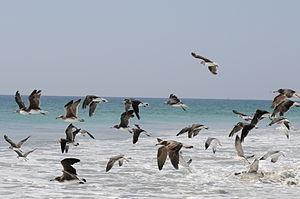
Salalah est une ville portuaire du sultanat d'Oman située sur la mer d'Arabie au pied du djebel al Qara. Elle est la capitale de l'entité administrative la plus méridionale du pays, le gouvernorat du Dhofar. En 2008, elle compte 190 348 habitants.